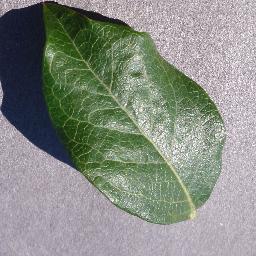
Label: Blueberry___healthy